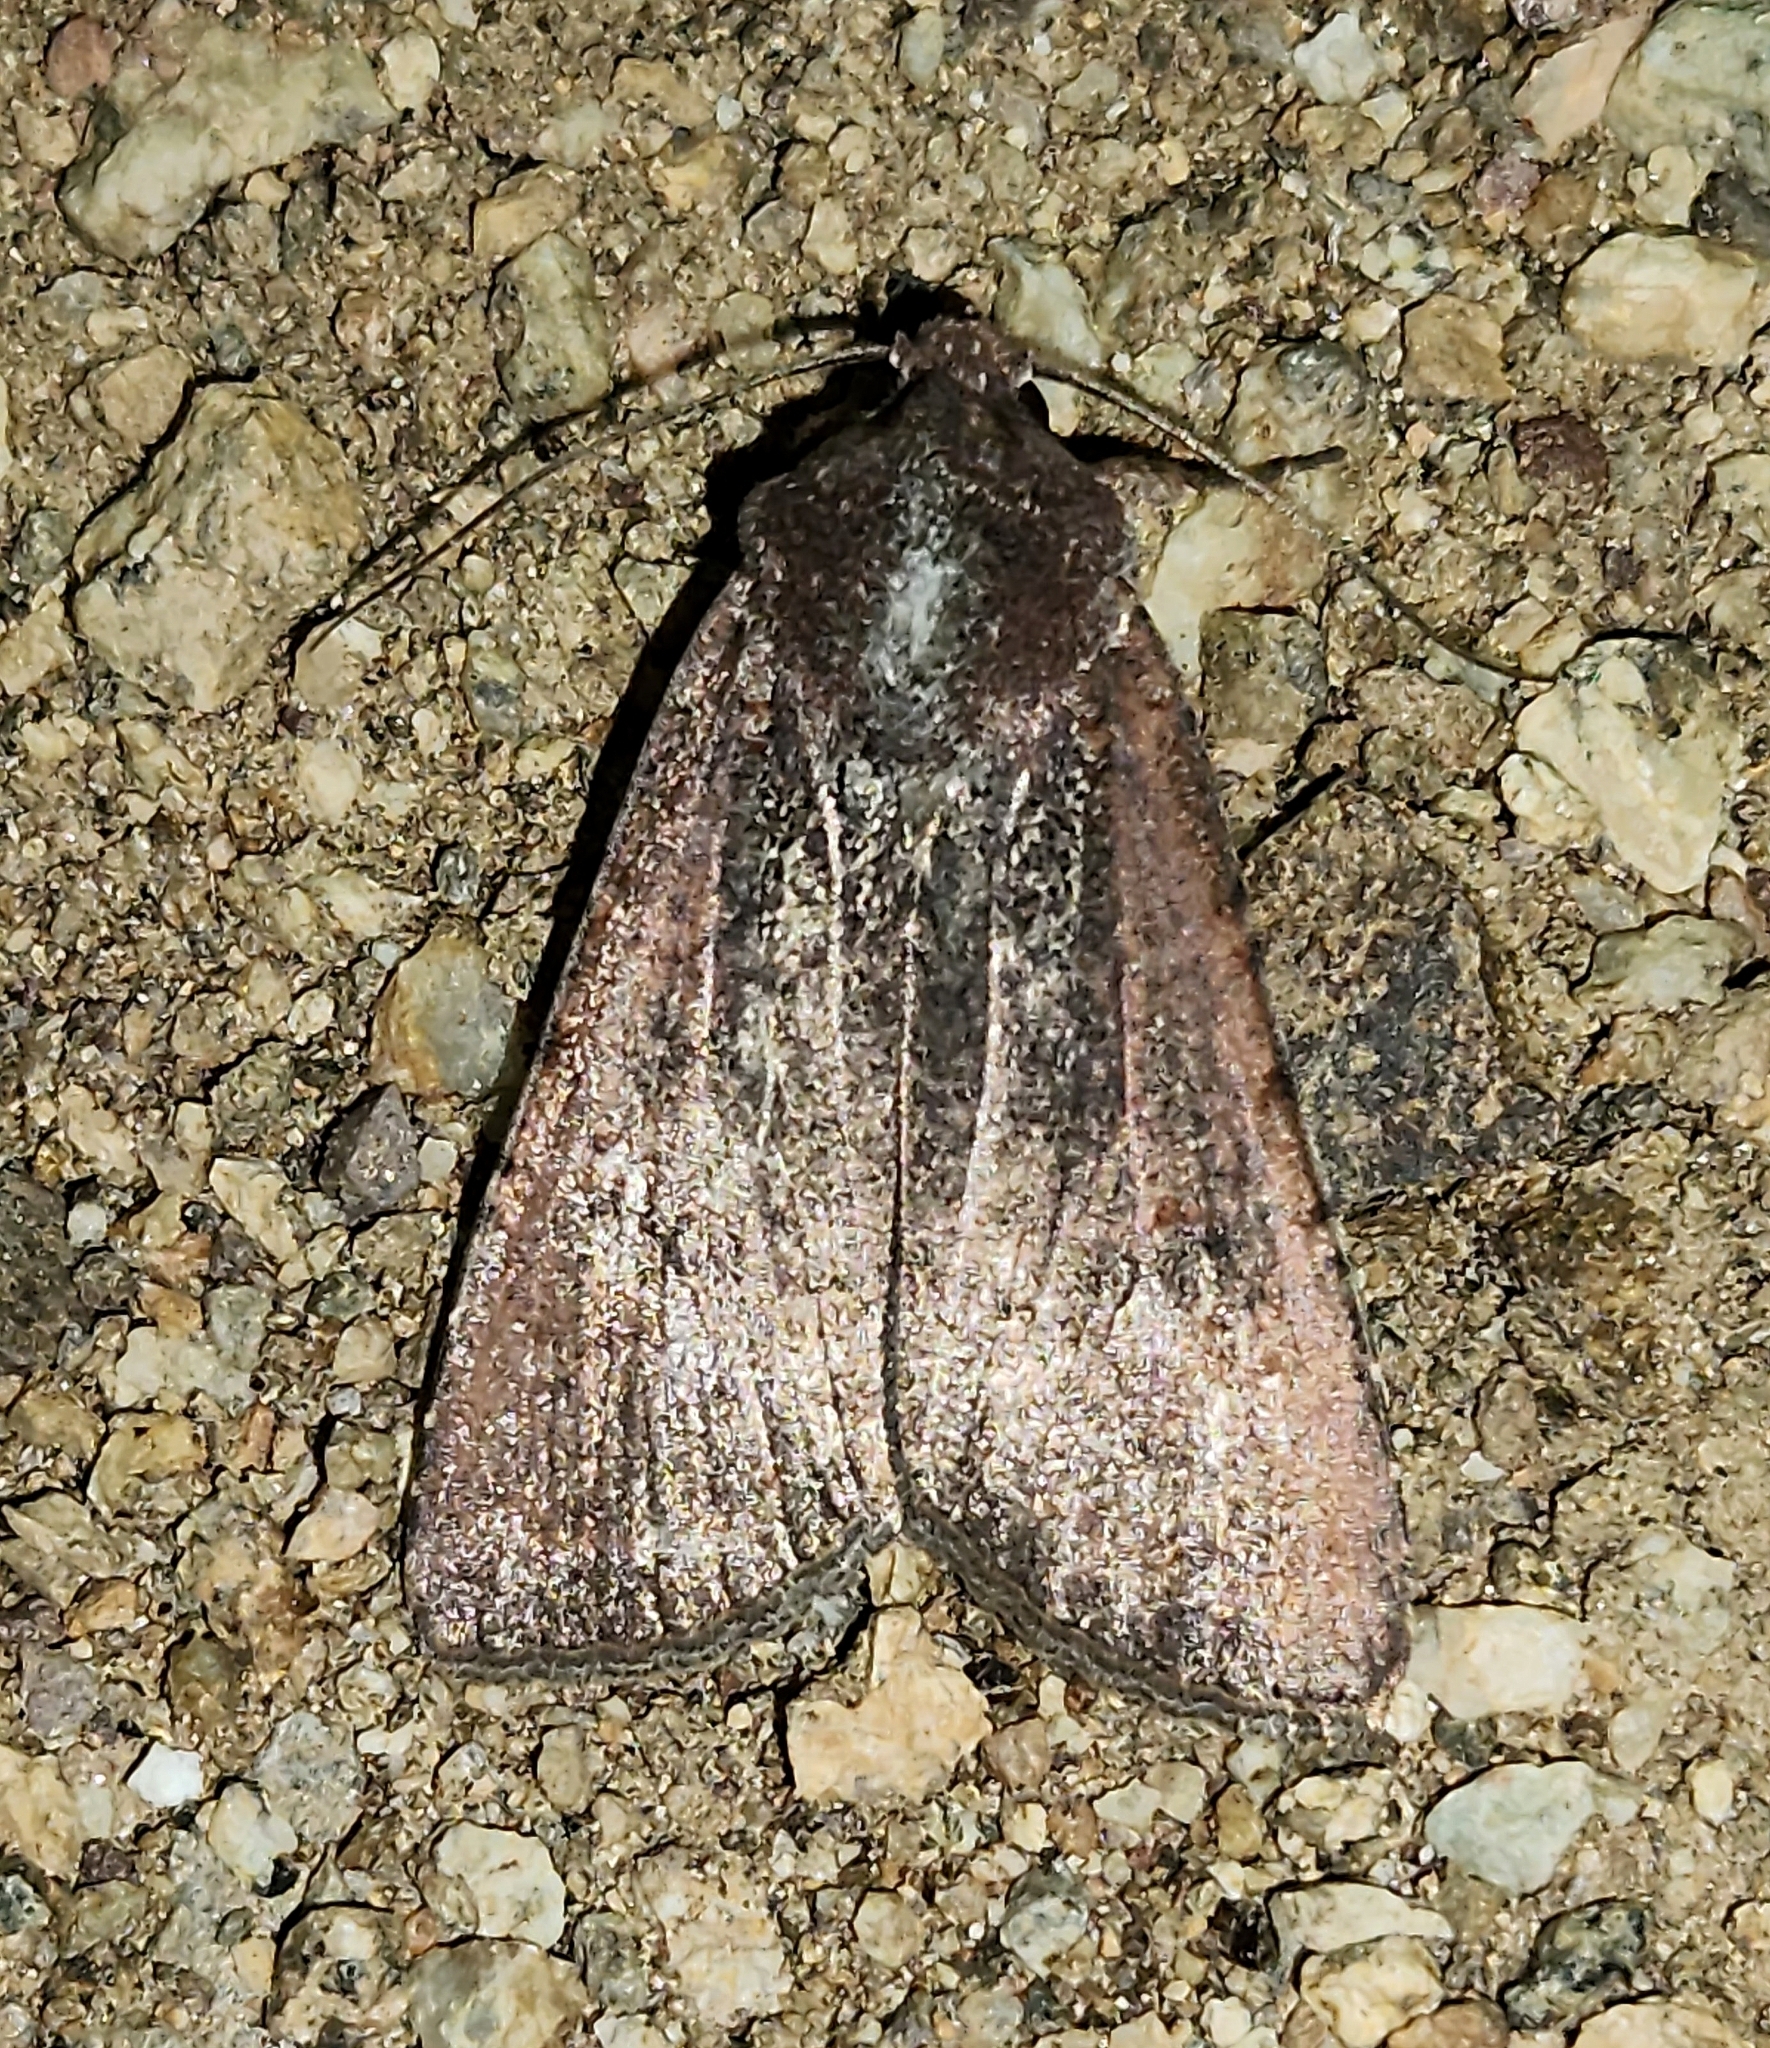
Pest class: cutworms